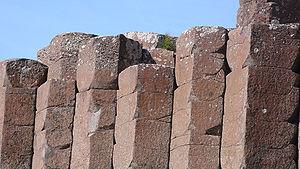
La Chaussée des Géants est une formation volcanique située sur la côte d'Irlande du Nord. Située à 3 km au nord de la ville de Bushmills dans le Comté d'Antrim, à l'extrémité septentrionale du plateau d'Antrim, elle se caractérise par environ 40 000 colonnes hexagonales verticales juxtaposées. L'ensemble, érodé par l'action de la mer, évoque un pavage qui débute de la base de la falaise et disparait dans la mer. Les colonnes sont visibles sur l'estran mais aussi dans la falaise haute de 28 mètres, qui constitue la bordure du plateau d'Antrim.